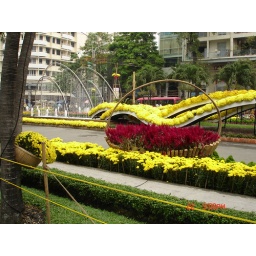
Nguyen Hue flower street in Chinese new year